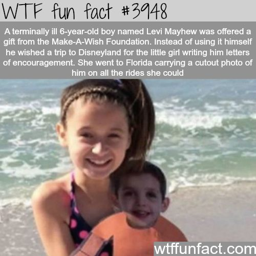
the story of fun facts